Annot (artist)

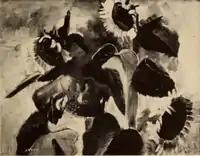
Black and white photograph of "Sunflowers", 1929, by Annot

Annot (December 27, 1894 – October 20, 1981), also known after her marriage as Annot Jacobi, was a German painter, art teacher, art writer and pacifist. As a result of political hostility in Germany, she spent much of her life in the United States and Puerto Rico.